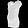
Label: T - shirt / top